Neptune's fields

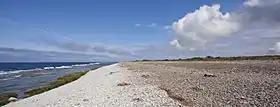
Neptune's fields in July. Photo by David Castor.

Neptune's fields (Swedish: "Neptuni åkrar") is a nature reserve in the north of the island of Öland, Sweden. Located in Borgholm Municipality along the Kalmar Strait, north of the village of Byxelkrok, it consists of a long stretch of cobble beach covered with Echium vulgare which blossoms in June and July, coloring the entire area blue. The cobble stones result from stones left during the last ice age that eroded through the action of the waves, and they are interspersed with fossils from Trilobites and Brachiopods.